Michael Arcega

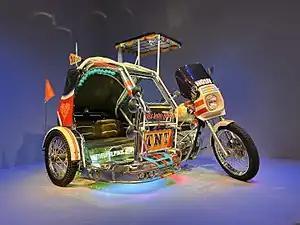
Michael Arcega and Paolo Asuncion, "TNT Traysikel", 2021.

Michael Arcega (born 1973, Manila, Philippines) is a San Francisco-based interdisciplinary artist who works mainly in sculpture and installation. Critics have described his work as a fusion of accessible materials, meticulous craftsmanship, politically barbed punning and conceptual rigor that balances light-hearted play with serious critique. His practice is informed by history, research, geography and his personal, insider-outsider sensibility as a naturalized Filipino-American; he frequently links historical eras and disparate geographies in order to address the present via the past. While visual, his art is often inspired by bilingual wordplay, jokes and jumbled signifiers. It explores cross-cultural exchange, colonization, sociopolitical dynamics and imbalances, and cultural markers embedded in objects, food, architecture, visual lexicons, and vernacular languages. "Sculpture" critic Laura Richard Janku wrote that Arcega "melds myriad aspects of past and present, high and low, humor and horror into the messy melting pot of history, politics and culture."